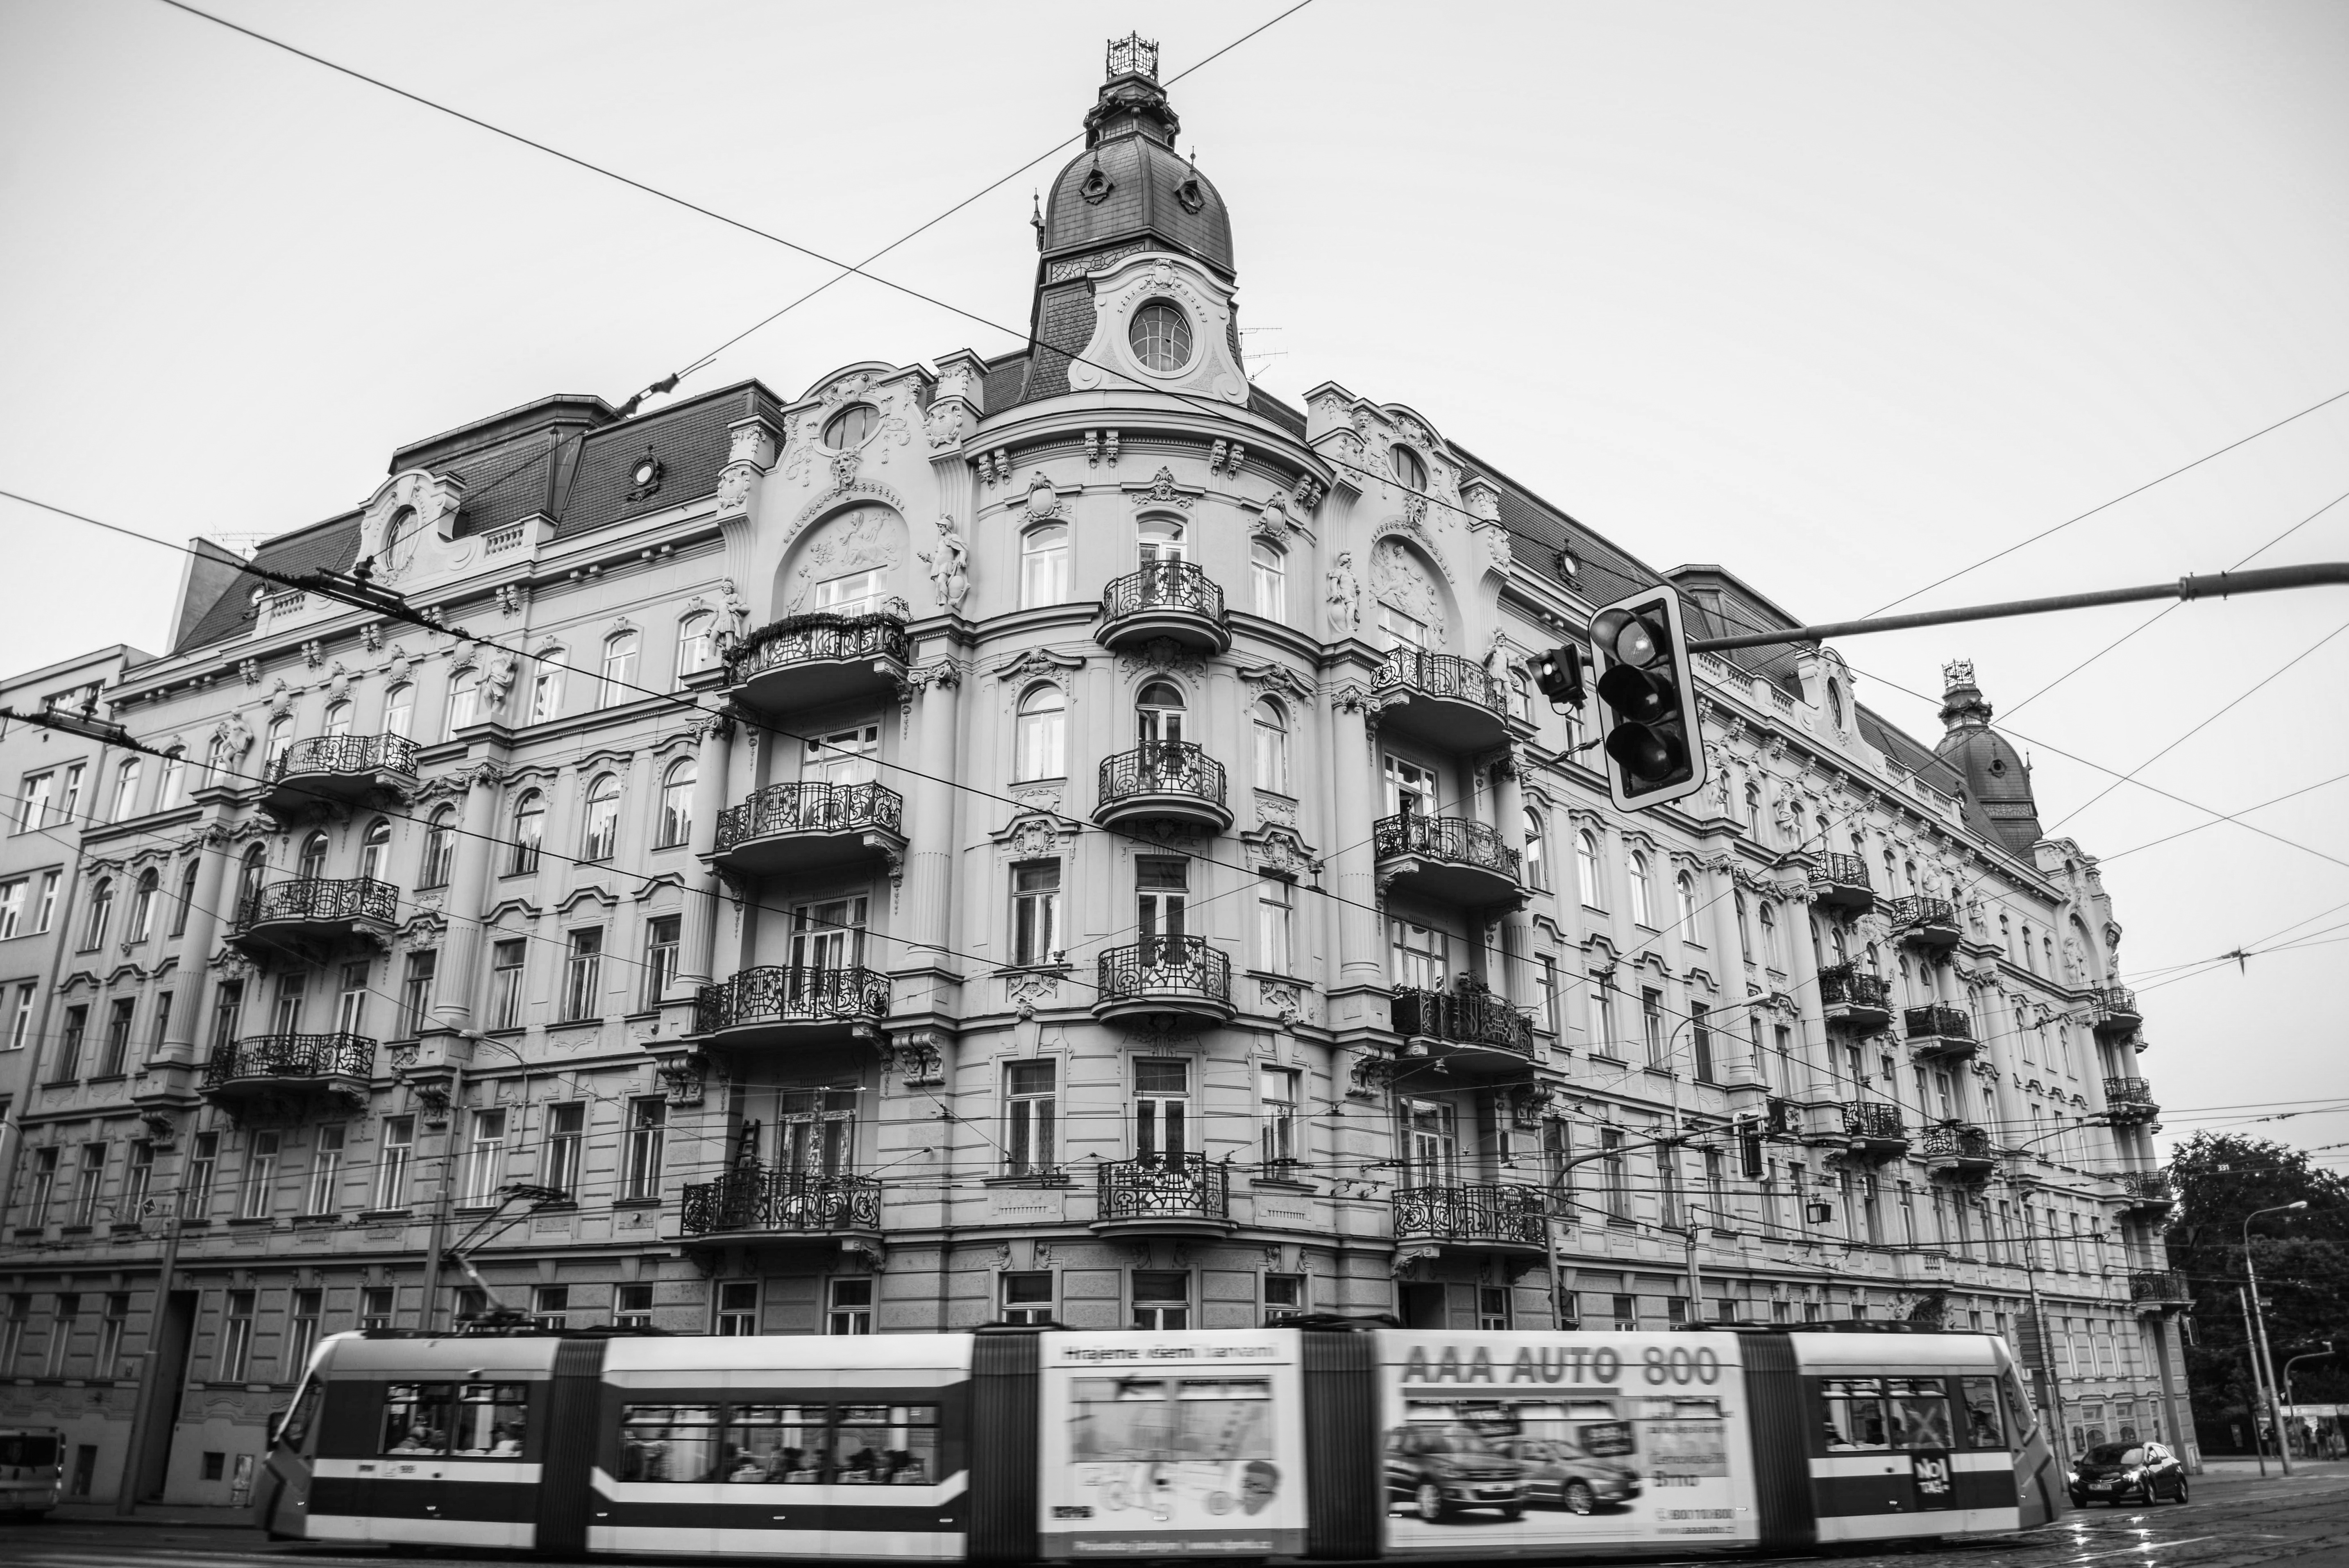
black and white, architecture, road, traffic, street, house, town, building, rail, city, urban, motion, tram, transport, landmark, facade, monochrome, long exposure, place of worship, synagogue, way, history, carriage, czech, brno, b w, urban area, monochrome photography, ancient history